Andhadhun

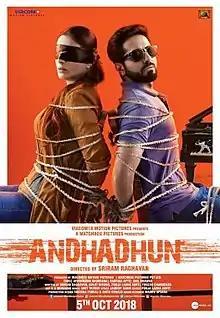
Theatrical release poster

Andhadhun is a 2018 Indian Hindi-language black comedy crime thriller film co-written and directed by Sriram Raghavan. It stars Tabu, Ayushmann Khurrana, Radhika Apte and Anil Dhawan. The film tells the story of a blind piano player who unwittingly becomes embroiled in the murder of a retired actor.